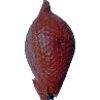
Label: Salak 1